Darmstadt Artists' Colony

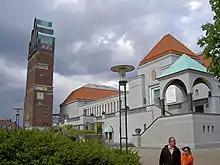
Exhibition Building

This house was also designed by Joseph Maria Olbrich. The sculptures on the facade are the work of Rudolf Bosselt. Patriz Huber was responsible for the interior design. Bosselt began work on the house, but was not able to cover the costs of construction. Glückert thus took over the house and paid for its completion. Its present appearance approximates its original form.